Alanya

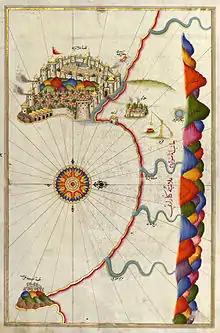
A detailed drawing of a map of a distinct peninsula with a walled city, and a curved bay below it. Mountains are included on the right, as is a compass rose on the left.

Finds in the nearby Karain Cave indicate occupation during the Paleolithic era as far back as , and archeological evidence shows a port existed at Syedra, south of the modern city, during the Bronze Age around . A Phoenician language tablet found in the district dates to , and the city is specifically mentioned in the 4th-century BC Greek geography manuscript, the periplus of Pseudo-Scylax. The castle rock was likely inhabited under the Hittites and the Achaemenid Empire, and was first fortified in the Hellenistic period following the area's conquest by Alexander the Great. Alexander's successors left the area to one of the competing Macedonian generals, Ptolemy I Soter, after Alexander's death in . His dynasty maintained loose control over the mainly Isaurian population, and the port became a popular refuge for Mediterranean pirates. The city resisted Antiochus III the Great of the neighboring Seleucid kingdom in , but was loyal to the pirate Diodotus Tryphon when he seized the Seleucid crown from 142 to . His rival Antiochus VII Sidetes completed work in on a new castle and port, begun under Diodotus.